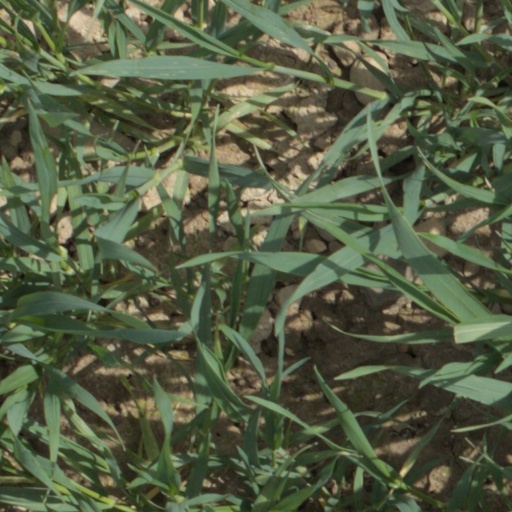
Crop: wheat